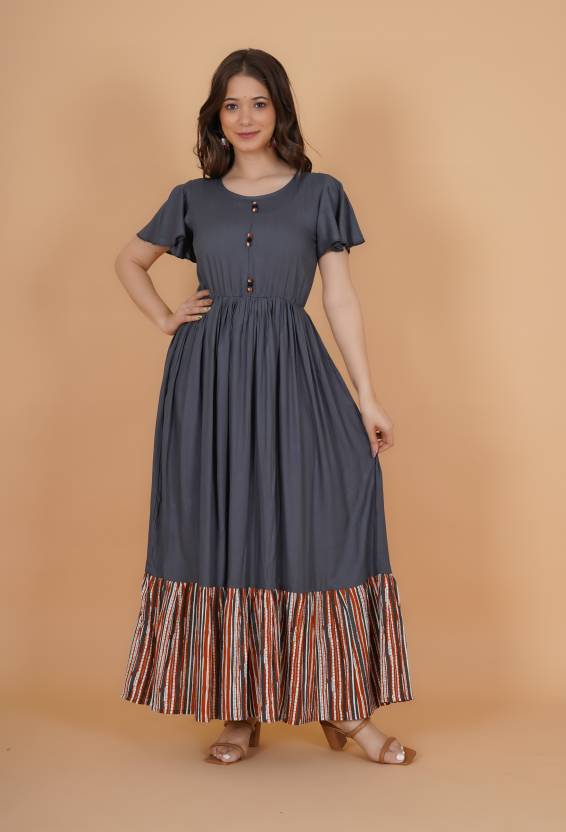
Product: Women Fit and Flare Grey Dress
Price: ₹413
Colors: Grey
Pattern: Striped
Other details: 1 Designing Women's Solid Dress